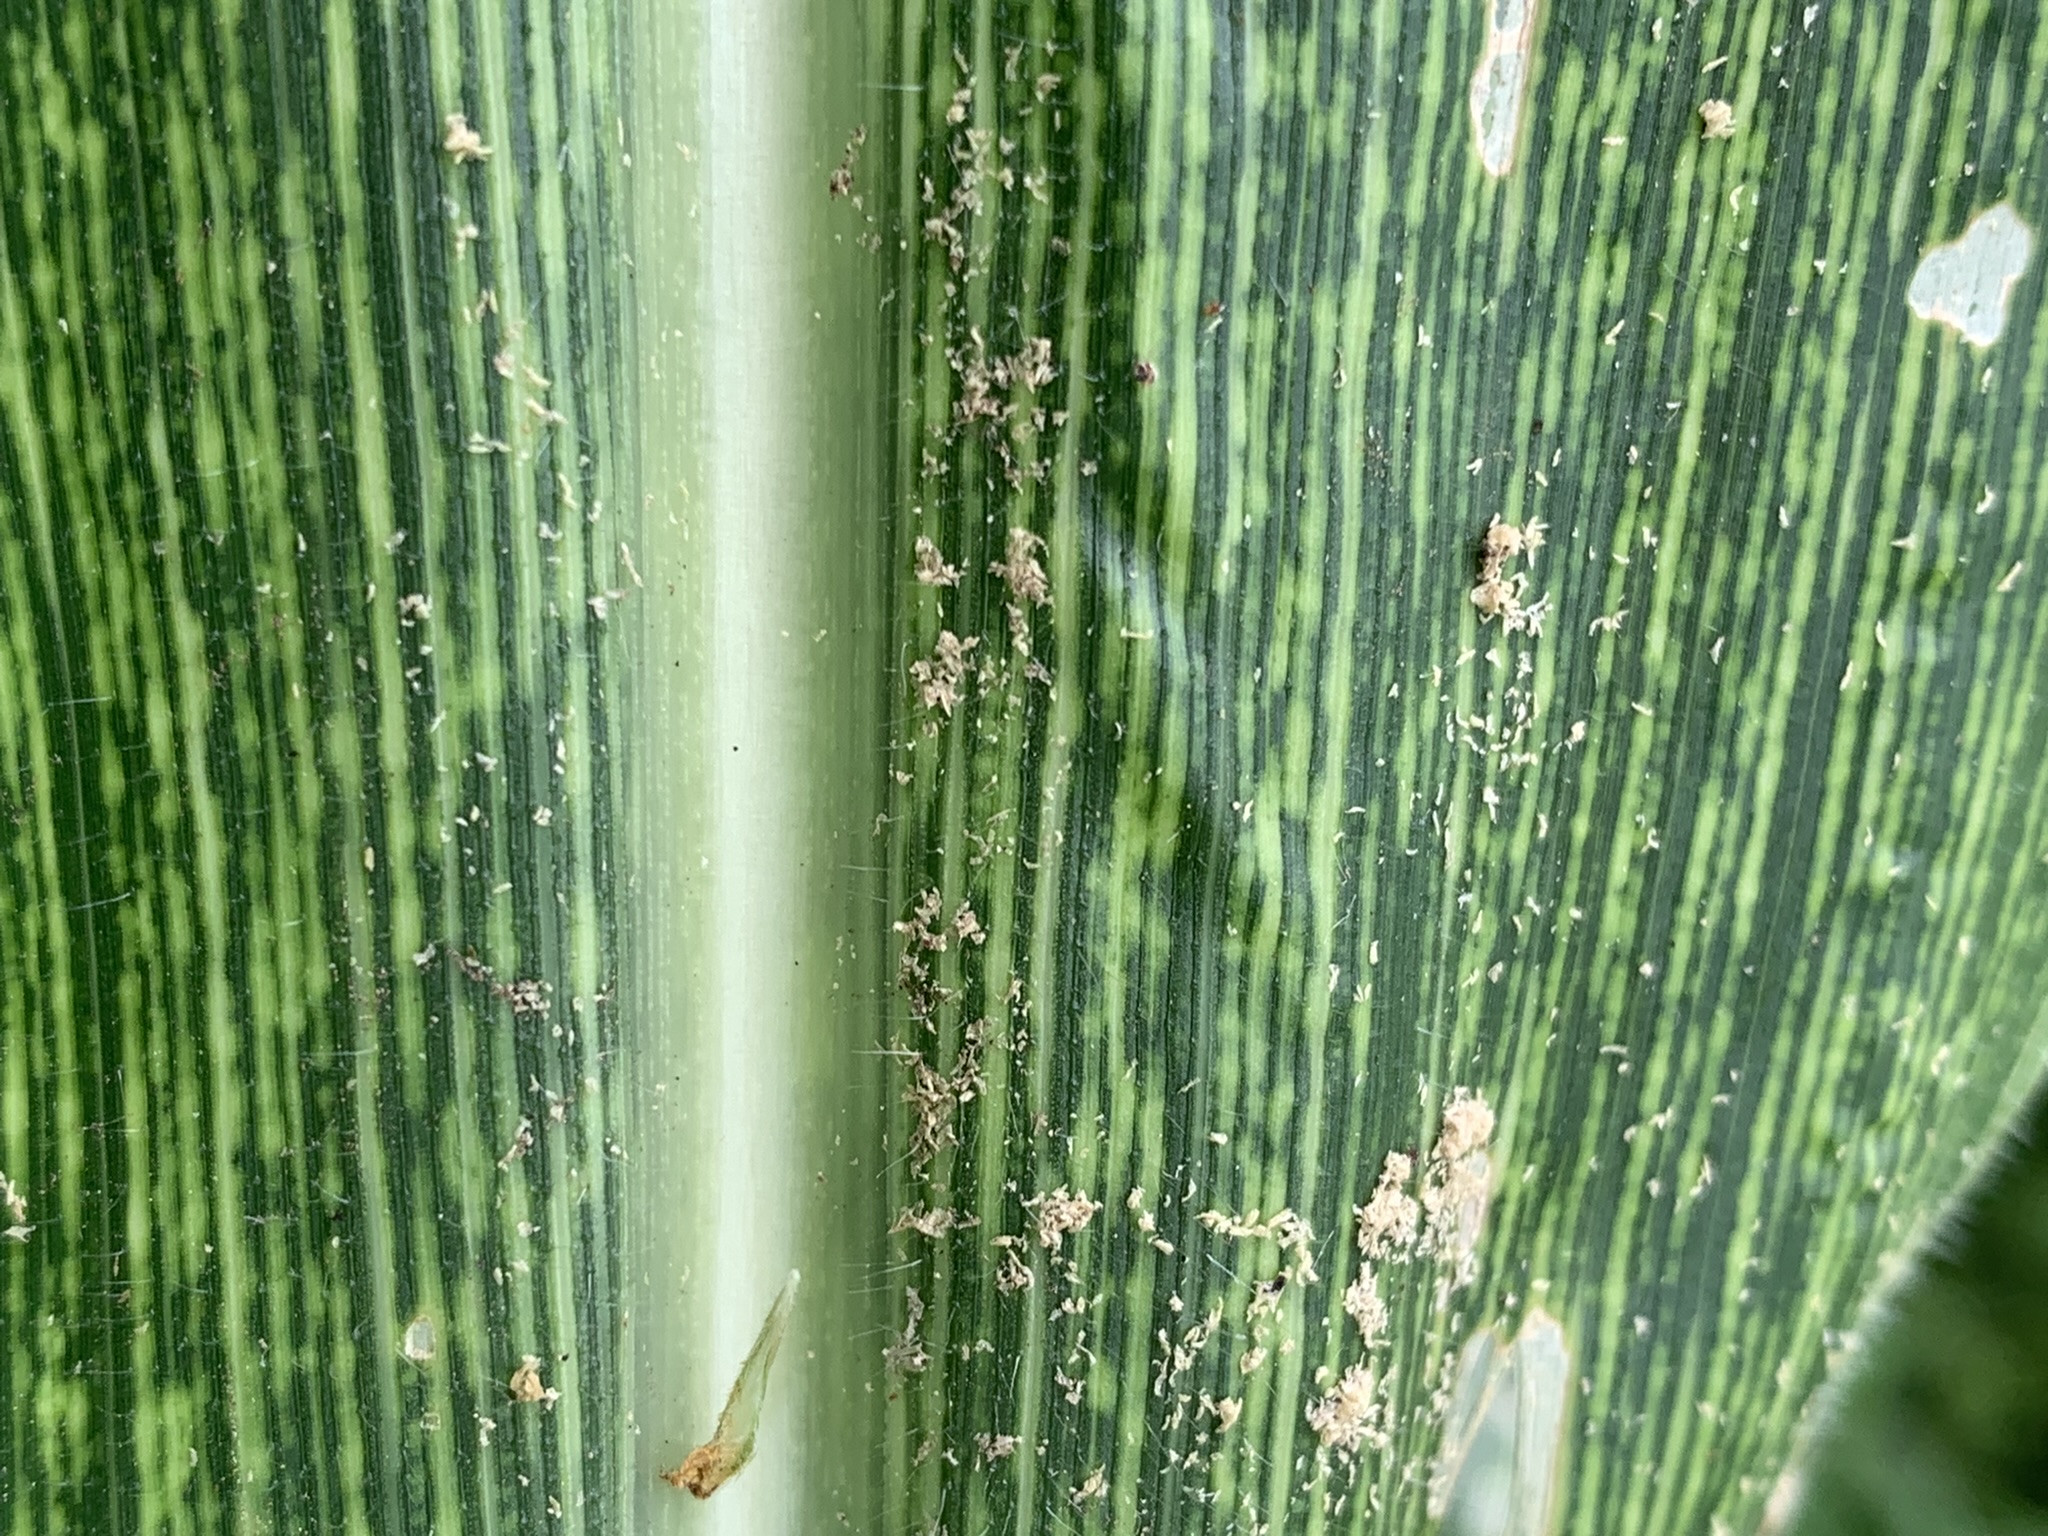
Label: MSV